Strip club

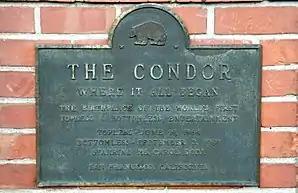
refer to caption

In America, striptease started in traveling carnivals and burlesque theatres, and featured famous strippers such as Gypsy Rose Lee and Sally Rand. The vaudeville trapeze artist Charmion performed a "disrobing" act onstage as early as 1896, which was captured in the 1901 Edison film, "Trapeze Disrobing Act". Another milestone for modern American striptease was the possibly legendary show at Minsky's Burlesque in April 1925: The Night They Raided Minsky's. The Minsky brothers brought burlesque to New York's 42nd Street. However, the burlesque theatres there were prohibited from having striptease performances in a legal ruling of 1937, leading to the later decline of these "grindhouses" (named after the bump 'n grind entertainment on offer) into venues for exploitation cinema. The concept of "strippers", as we know it today with the pole dance, has been popularized in the United States in 1972. British Columbia followed the lead around 1978.